Pandrasus

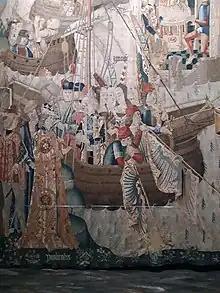
Pandrasus (lower left) in a tapestry now in the Cathedral of the Savior of Zaragoza

Pandrasus is the fictional king of Greece and father of Innogen in Geoffrey of Monmouth's pseudo-history "Historia Regum Britanniae".